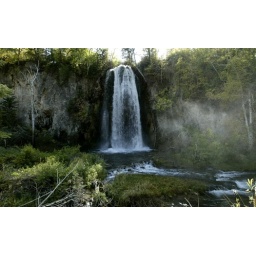
waterfall in spearfish canyon in the black hills national forest